First Congregational Church (Platteville, Wisconsin)

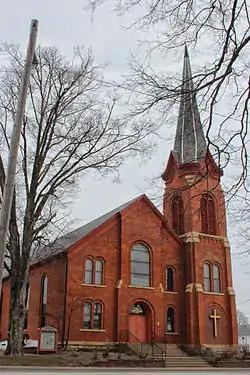

The First Congregational Church in Platteville, Wisconsin was built in the Romanesque architecture style in 1869 and expanded in 1895. It was added to the National Register of Historic Places on June 19, 1985, for its architectural significance.